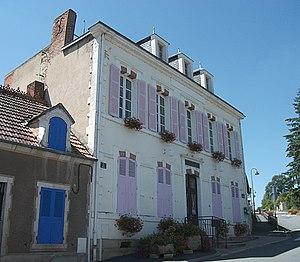
Mairie de Bézenet, Allier, Auvergne-Rhône-Alpes, France. [16737]
Bézenet est une commune française, située dans le département de l'Allier en région Auvergne-Rhône-Alpes.